List of Remarkable Gardens of France

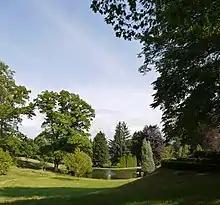
Arboretum of the Château de Neuvic d'Ussel

(See photos)